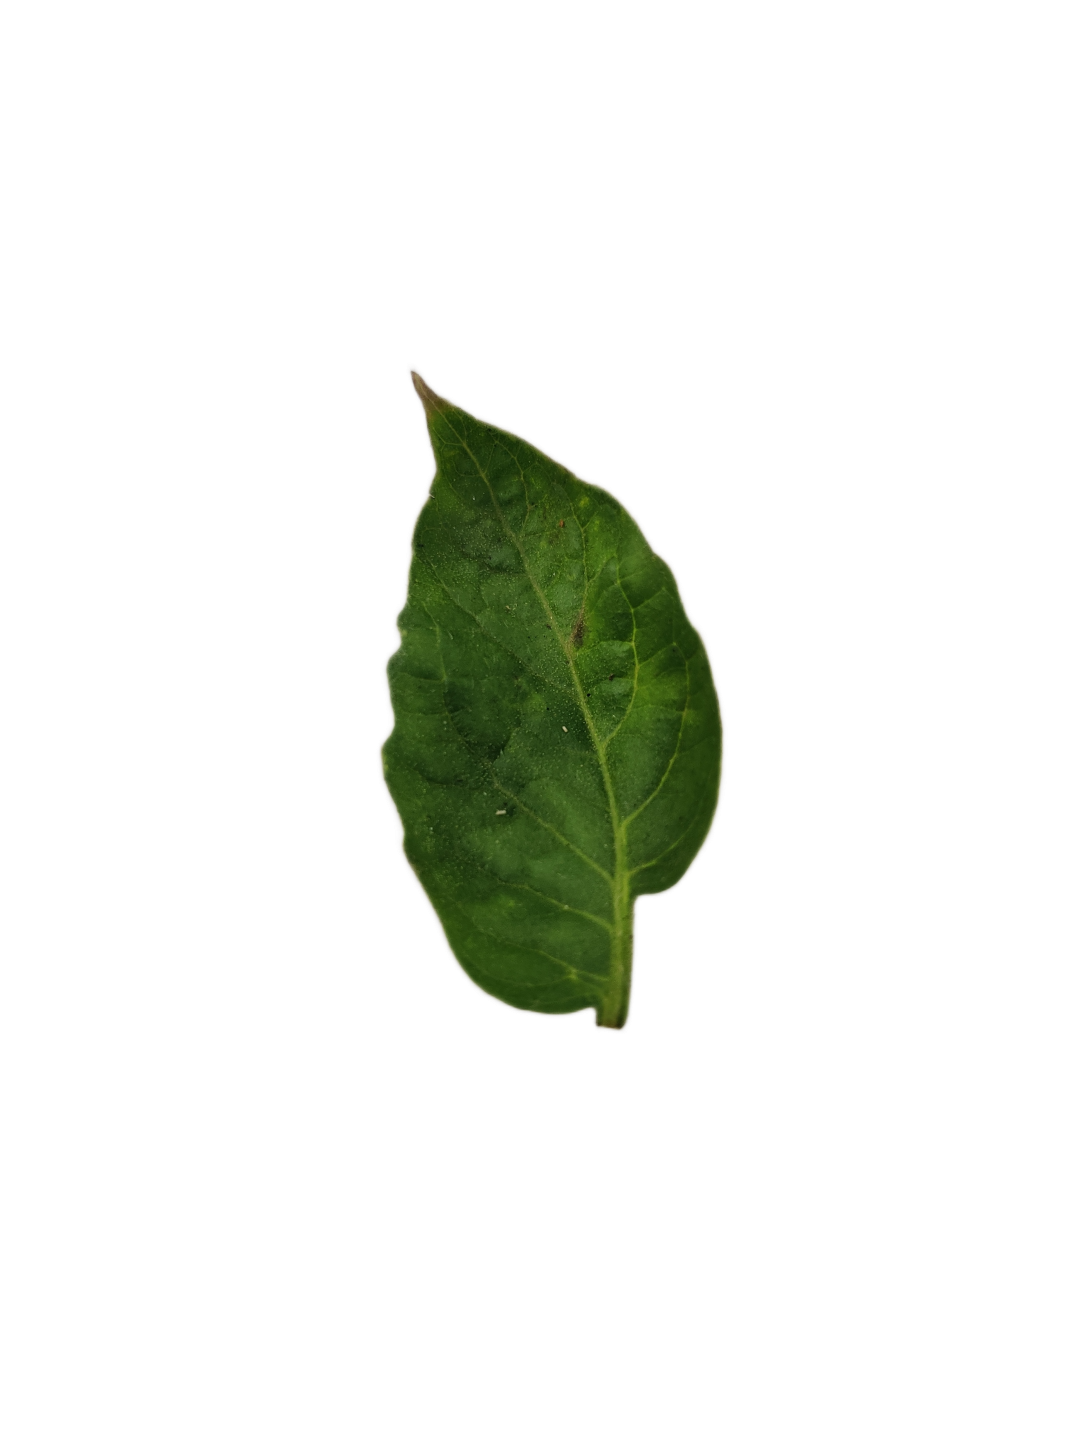
Crop: Tomato
Label: White_spot